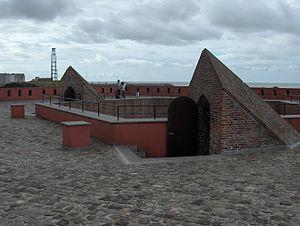
Ostende est une ville belge située en Région flamande, dans la province de Flandre-Occidentale. Elle a été construite autour du port d'Ostende sur la côte belge de la Mer du Nord et est parfois surnommée la « reine des plages » ou encore la « ville belge la plus britannique » en raison du nombre important de touristes britanniques qui la visitent.